Szeged

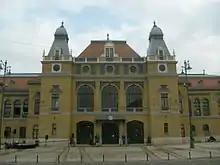
Szeged Railway Station

The "Biological Research Centre" of the Hungarian Academy of Sciences, which was built with the help of UNESCO funds, has also been a considerable source of advanced research. Scientists at this laboratory were first in the world to produce "artificial heredity material" in the year 2000. The building has served as a home to many well known conferences and continues to make contributions to the world of science.